Spetsnaz

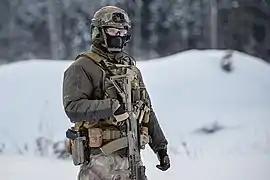
Russian Spetsnaz SSO operative

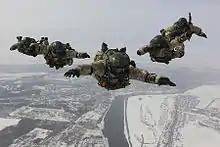
Russian SOF during HALO training.

Following units belong to their specific military branches, but come under GRU operational control during wartime operations.